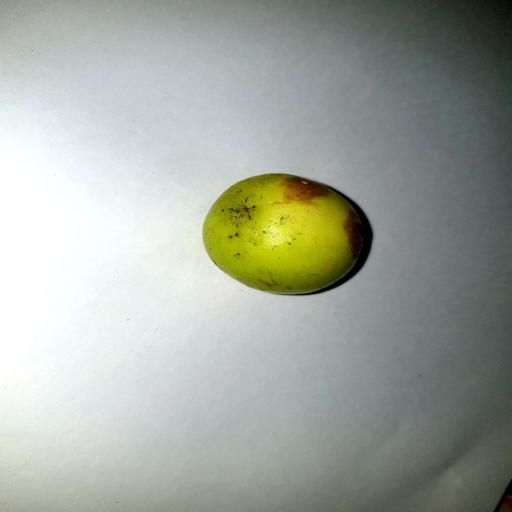
Label: bruised